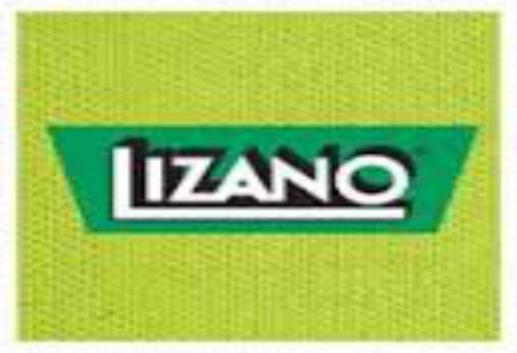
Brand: lizano
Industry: Food